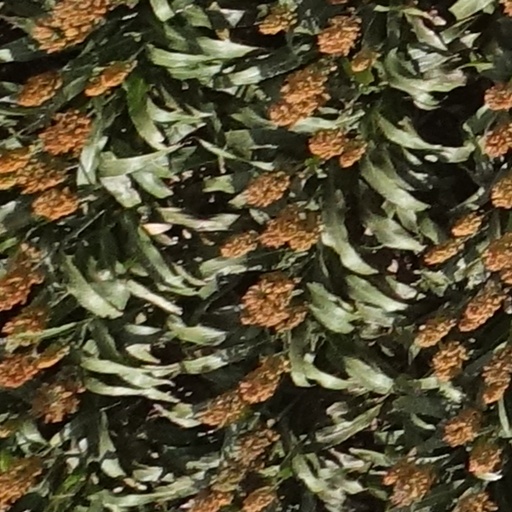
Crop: sorghum